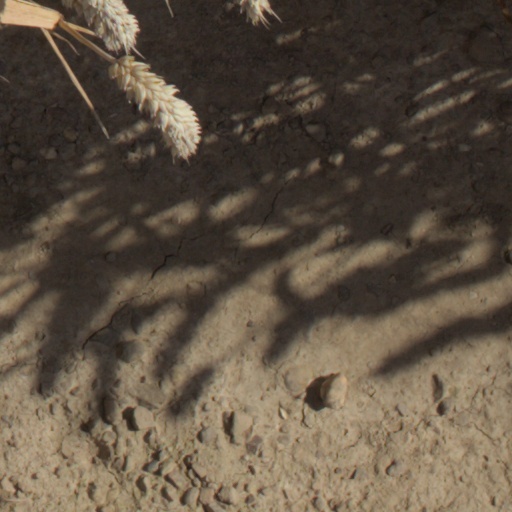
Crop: wheat